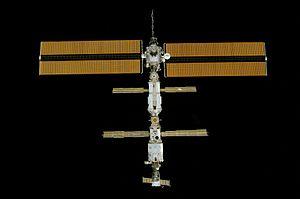
L'expédition 1 fut la première mission habitée à bord de la Station spatiale internationale.
Le tableau suivant donne la chronologie d'assemblage des principaux composants de la Station spatiale internationale. Les composants en gras indiquent les éléments déjà en place sur la station. Les composants futurs proviennent de la liste de la NASA Assembly Sequence Revision H. Les dates sont correctes au 25 février 2011.